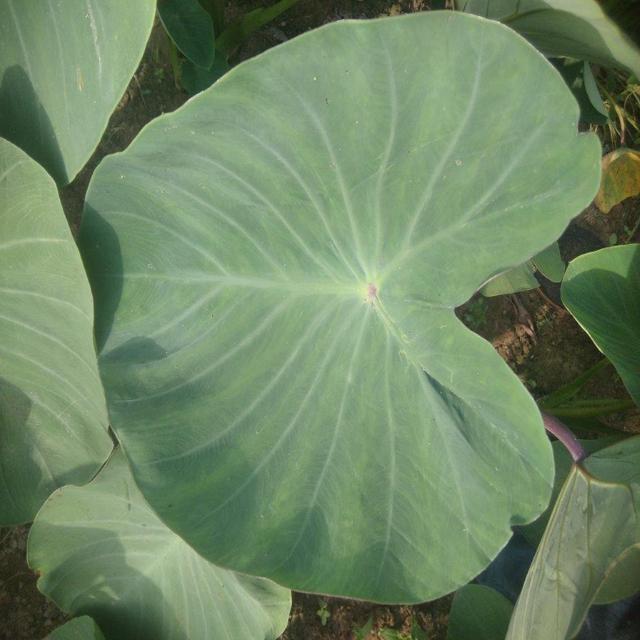
Label: Healthy